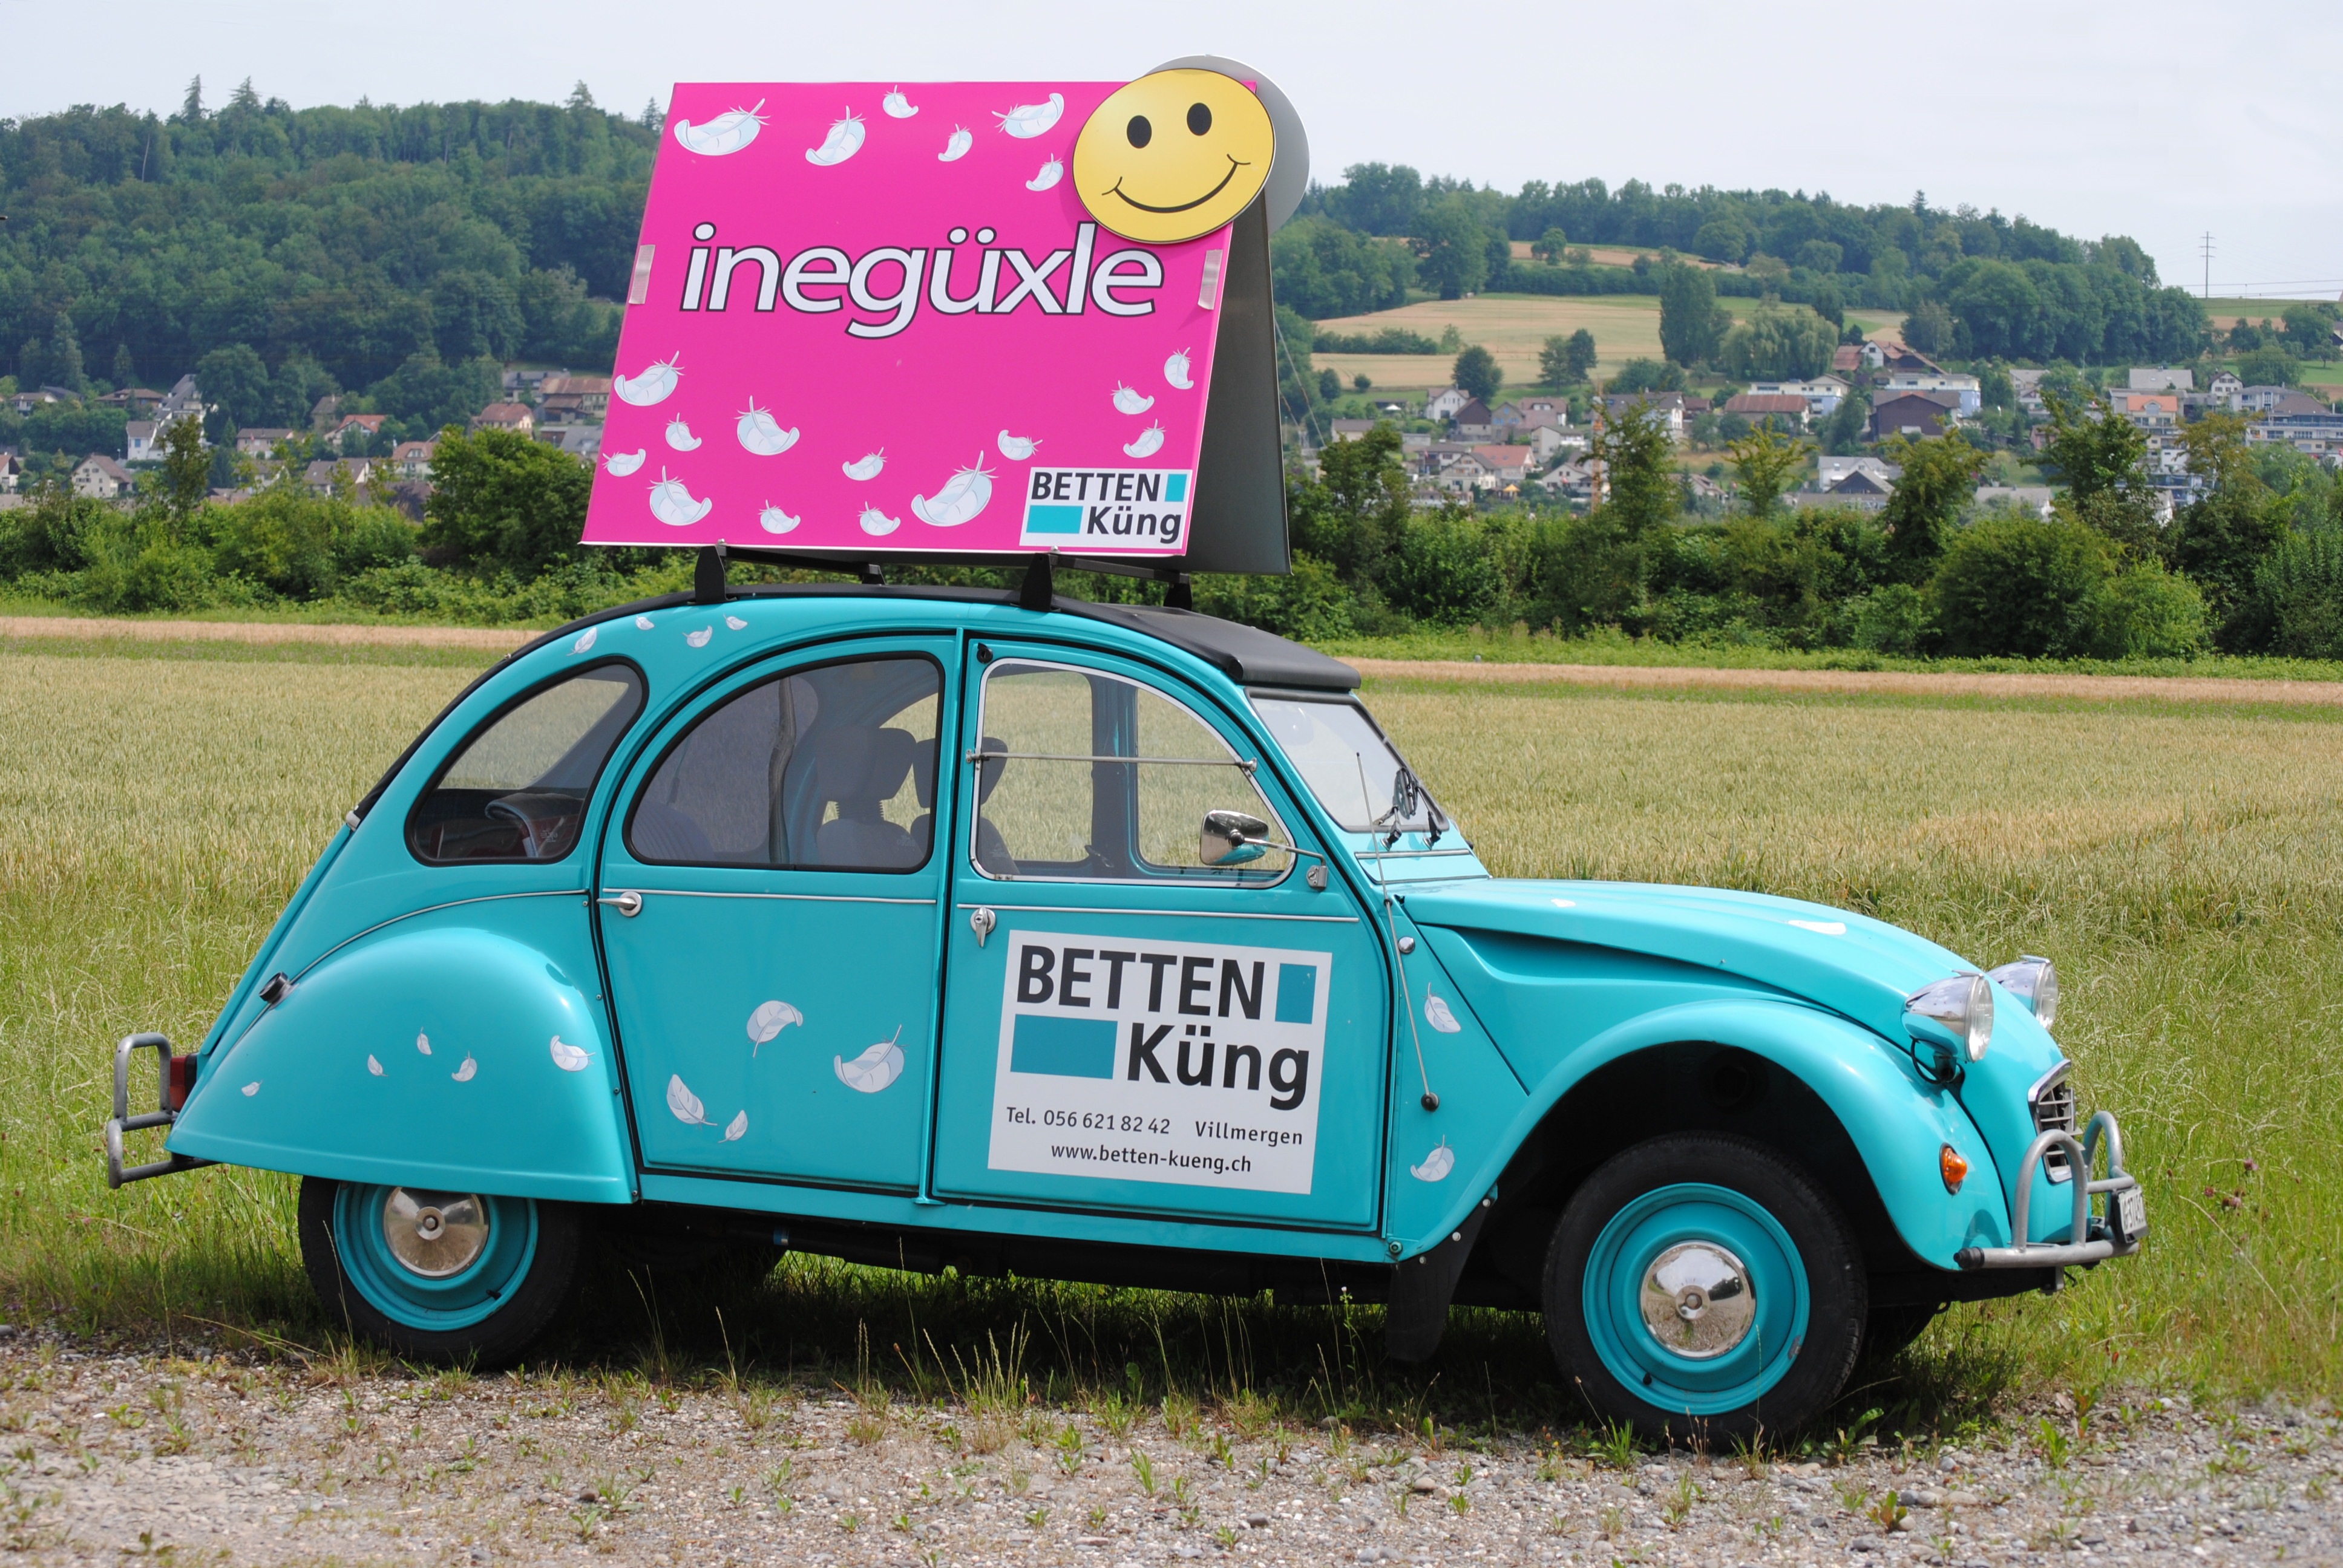
car, advertising, vehicle, auto, vintage car, oldtimer, citroen, 2cv, antique car, city car, land vehicle, volkswagen beetle, automobile make, subcompact car, deux chevaux